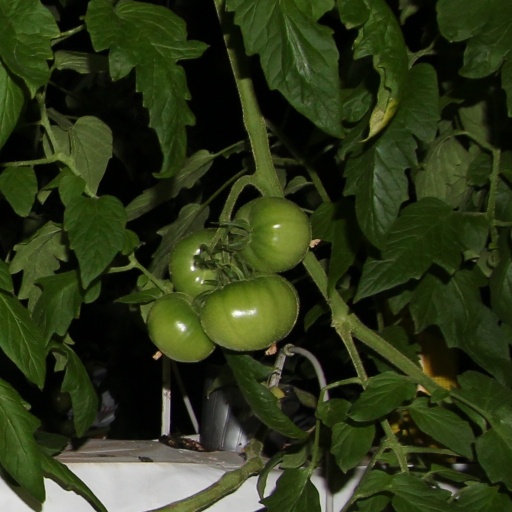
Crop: tomato